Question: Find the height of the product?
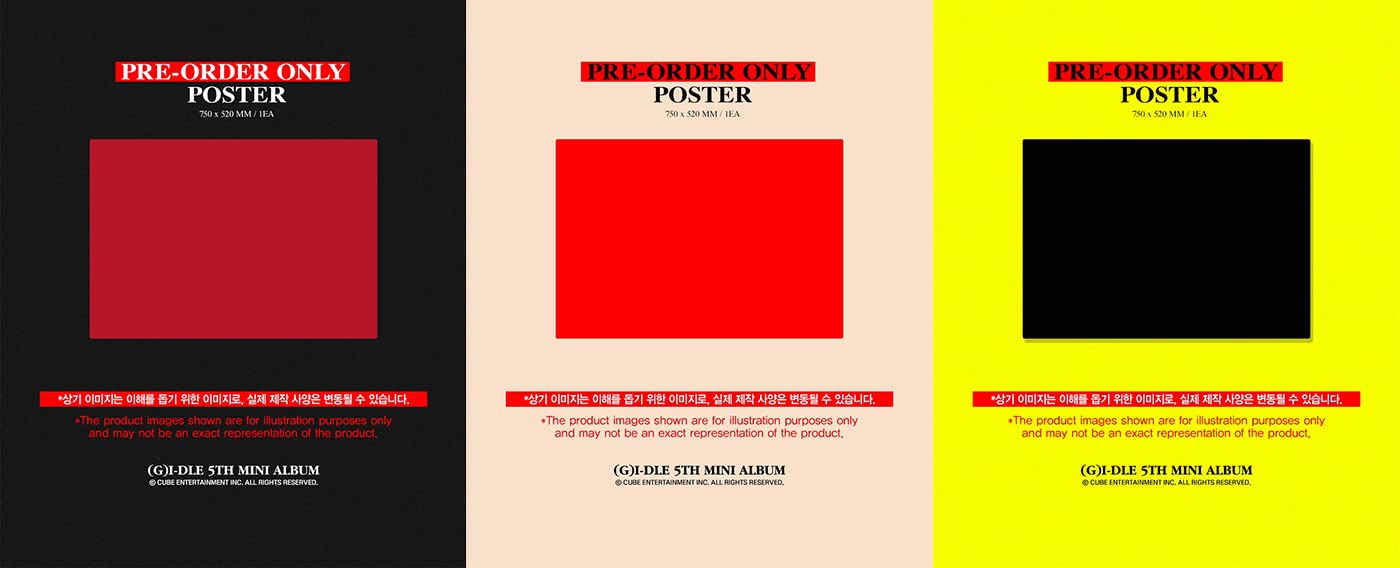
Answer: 855.0 millimetre